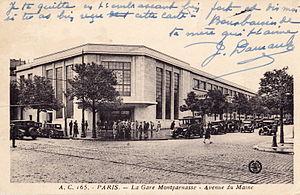
Carte postale ancienne éditée par Abeille - AC 165 :La Gare Montparnasse - Avenue du Maine
Cléo de 5 à 7 est un film français réalisé par Agnès Varda et sorti en 1962.
La gare de Paris-Montparnasse, dite aussi gare Montparnasse, est l'une des six grandes gares ferroviaires terminus parisiennes. Elle est située à Montparnasse, sur la rive gauche de la Seine, à cheval sur les 14ᵉ et 15ᵉ arrondissements.